British Rail Class 46

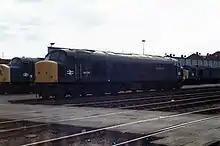
46 026 "Leicestershire and Derbyshire Yeomanry" - the only named Class 46.

Unlike the earlier Peak classes where many had names, only D163 (later 46 026) carried one ("Leicestershire and Derbyshire Yeomanry") from new. This engine was nicknamed "The Lady" by both staff and rail fans alike. This name is now carried by the preserved Class 45 number D123/45 125.